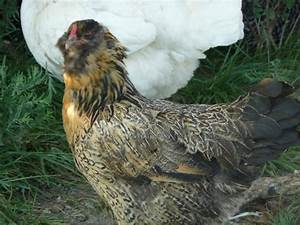
Label: chicken